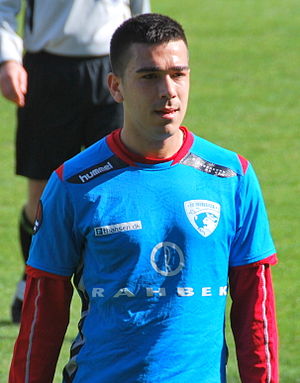
Sanel Kapidžić
Fodboldspilleren Sanel Kapidzic fra FC Fredericia. Her i en testkamp mod Viborg FF på Viborg Stadion.
Sanel Kapidžić er en dansk fodboldspiller af bosnisk afstamning, der spiller i den norske klub Mjøndalen IF. Han startede sin professionelle karriere AGF, men var i 2011 udlejet til FC Fredericia. Herfra kom han ti FC Fyn, men efter deres konkurs stod han uden kontrakt i januar 2013.